Prussian Army

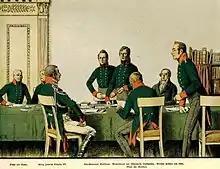
Meeting of the reformers in Königsberg in 1807, by Carl Röchling

Frederick the Great's successor, his nephew Frederick William II (1786–97), relaxed conditions in Prussia and had little interest in war. He delegated responsibility to the aged Charles William Ferdinand, Duke of Brunswick, and the army began to degrade in quality. Led by veterans of the Silesian Wars, the Prussian Army was ill-equipped to deal with Revolutionary France. The officers retained the same training, tactics and weaponry used by Frederick the Great some forty years earlier. In comparison, the French Revolutionary Army, especially under Napoleon, was developing new methods of organization, supply, mobility, and command.